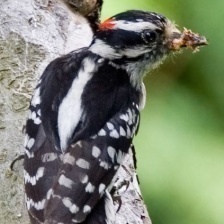
Species: DOWNY WOODPECKER
Scientific name: PICOIDES PUBESCENS